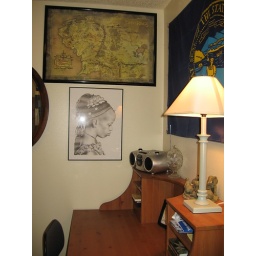
corner desk area by the dining table